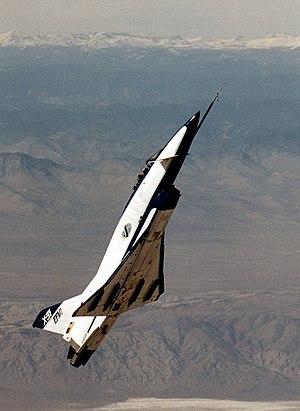
Le X-31 est un avion à réaction expérimental germano-américain développé conjointement par les firmes Rockwell et MBB afin d'étudier le gain en manœuvrabilité offert par une poussée vectorielle associée à des commandes de vol électriques permettant de garder le contrôle de l'appareil à très forte incidence. Il s'agit actuellement du programme d'essai le plus complet en matière de recherche sur la poussée vectorielle. Le X-31 est aussi le premier appareil de la série des avions-X à avoir été piloté par un pilote d'essai non américain.